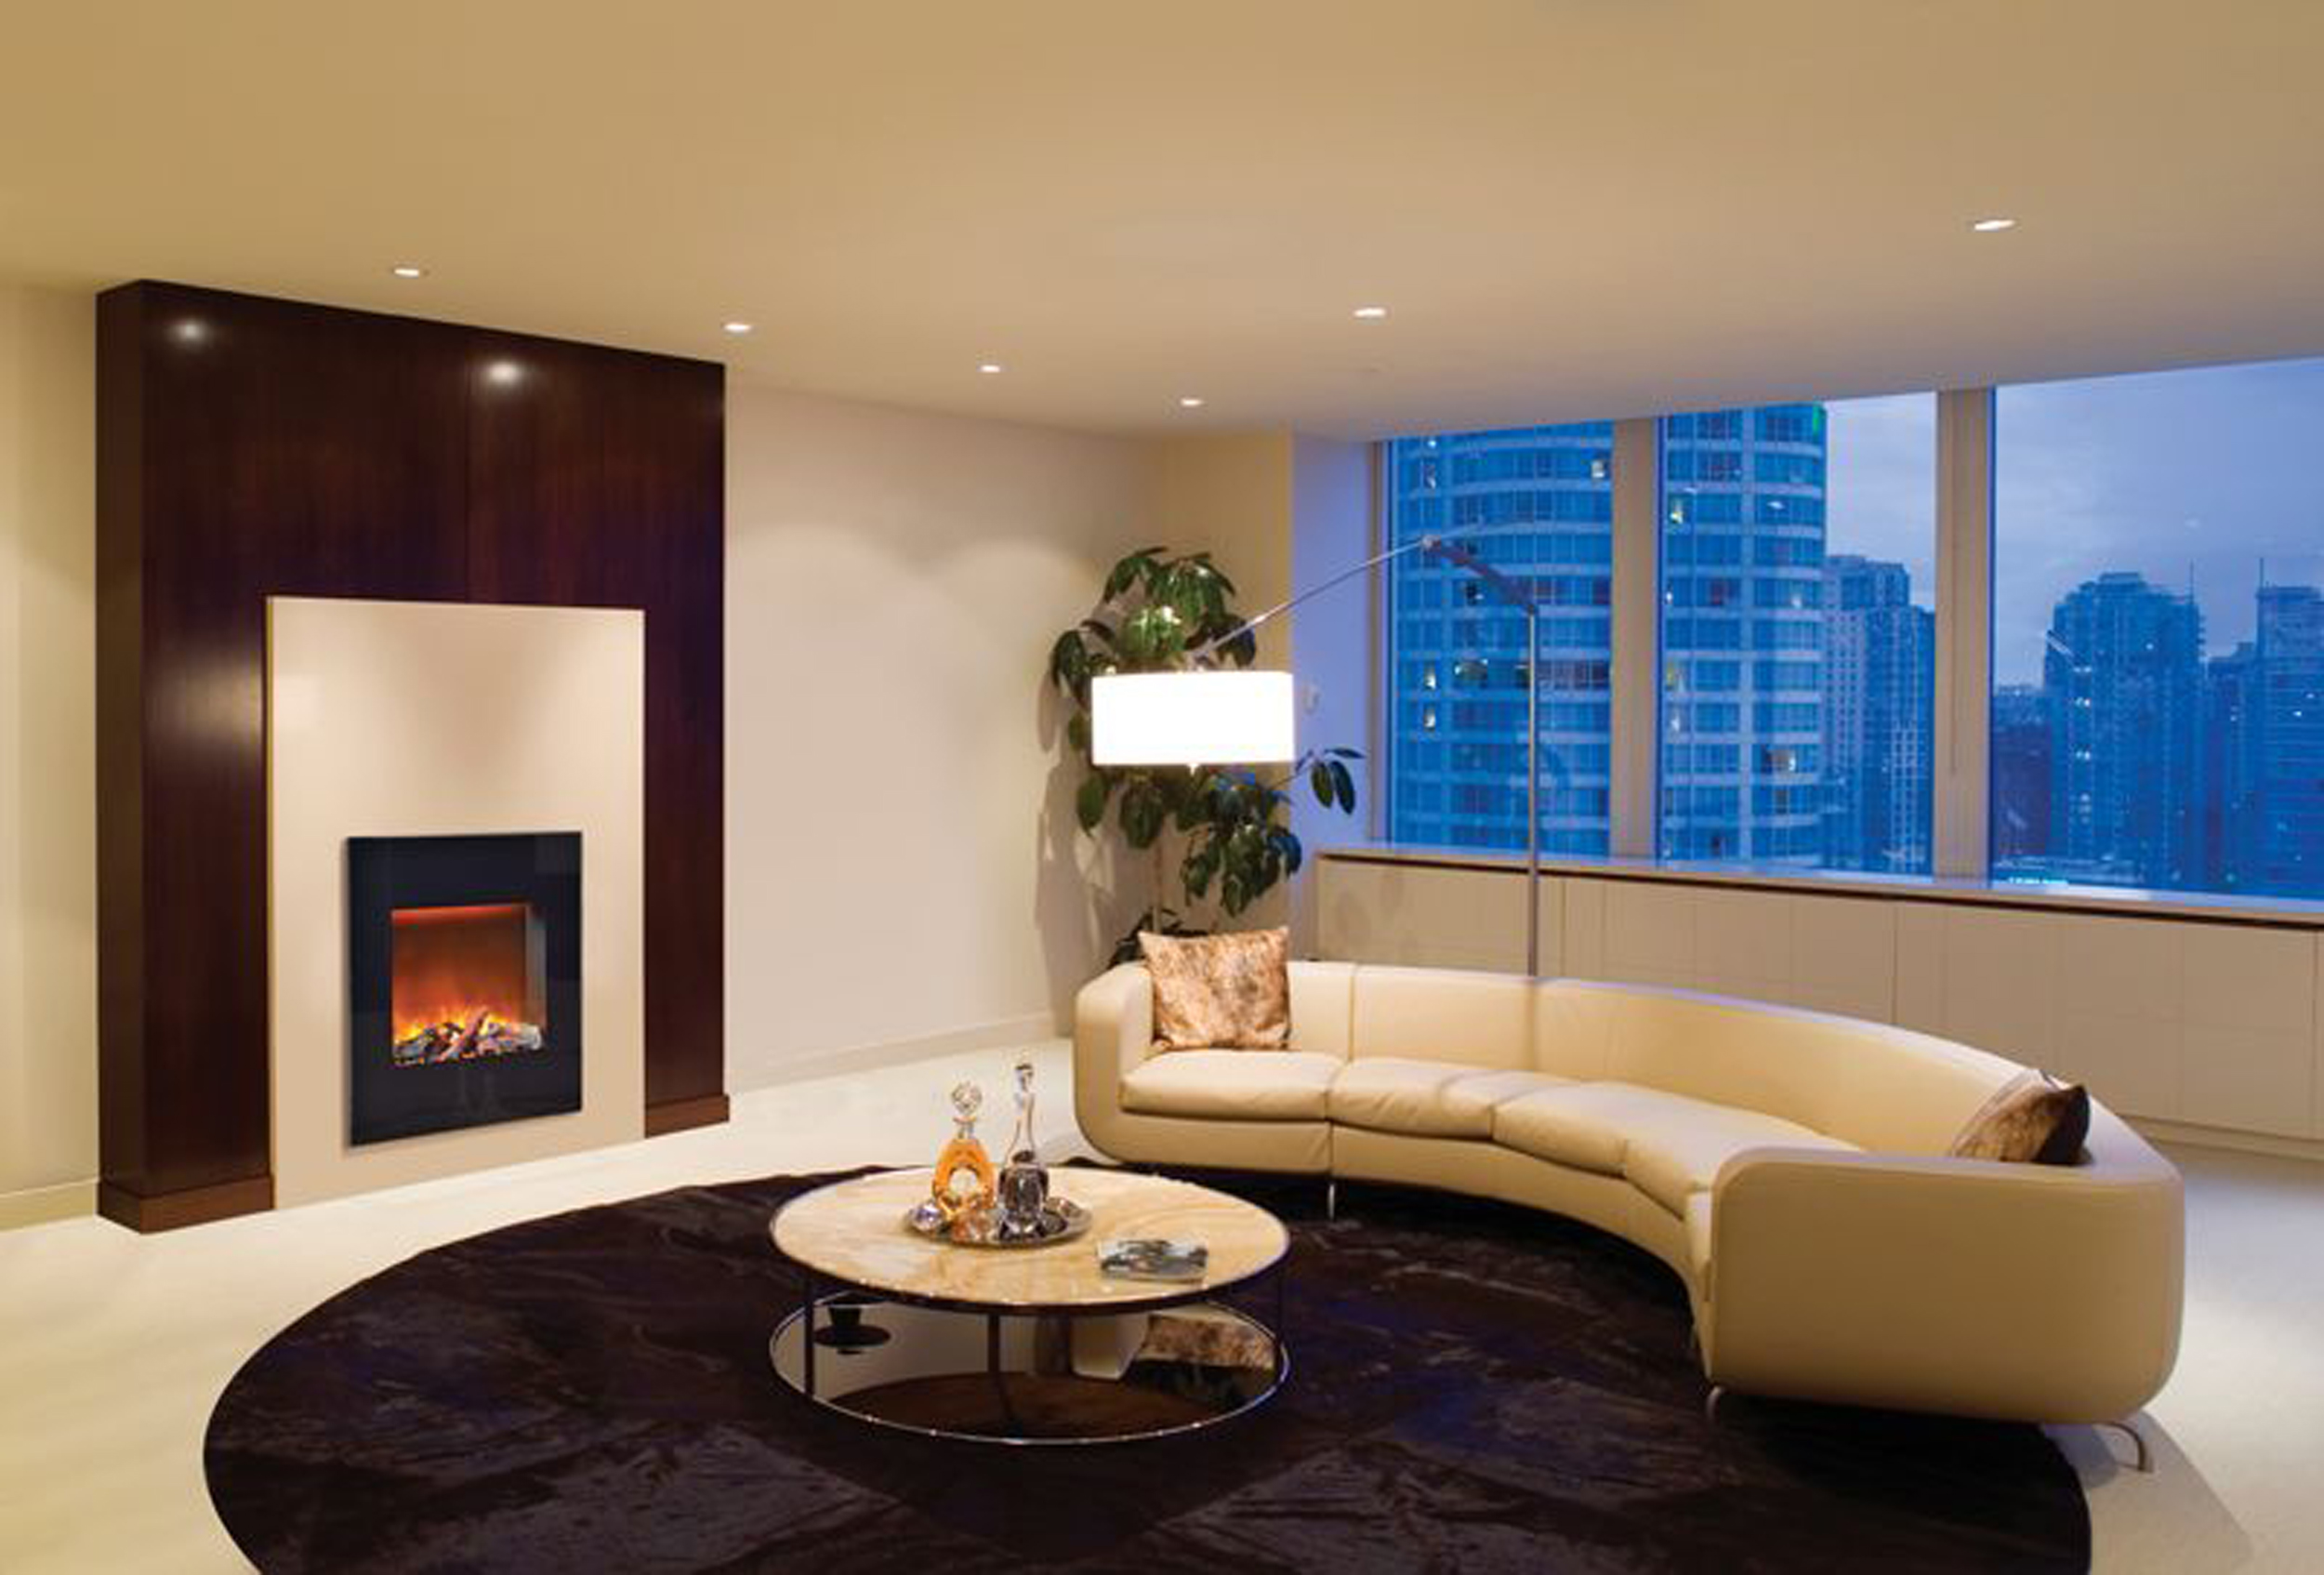
electric, fireplace, living room, room, interior design, furniture, property, hearth, coffee table, building, house, table, couch, home, real estate, ceiling, floor, architecture, flooring, lobby, suite, comfort, apartment, tile, den